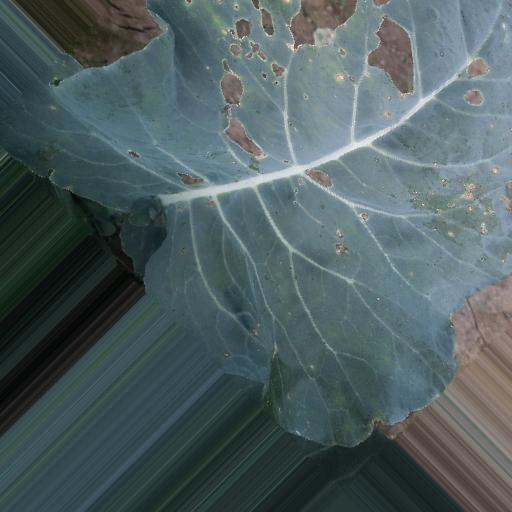
Label: Black Rot